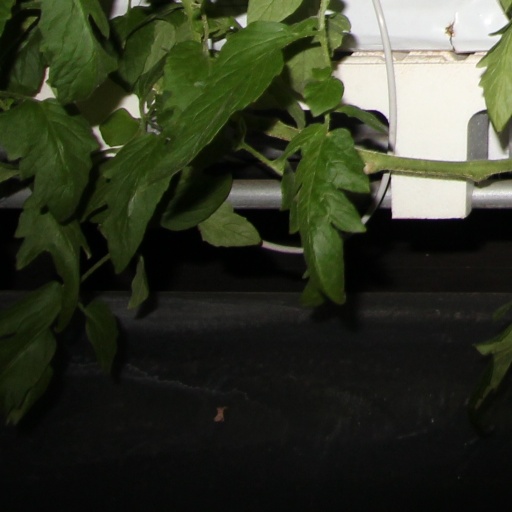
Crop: tomato